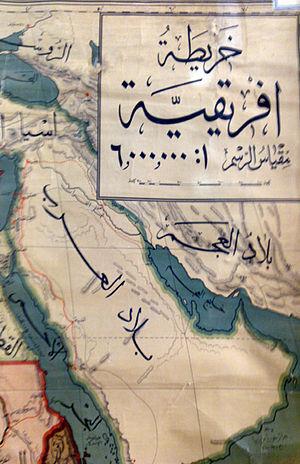
ʿAjam est un mot arabe, pluriel de ʿAjamīy, signifiant à l’origine « non-arabe », ou désignant une personne qui ne parle pas arabe, un « barbare » au sens du mot grec bárbaros. Selon Le Langage politique de l'Islam, le mot ʿAjam a d'abord été utilisé pour désigner ceux que les Arabes, dans la péninsule arabique, voyaient comme des étrangers ou des rivaux.